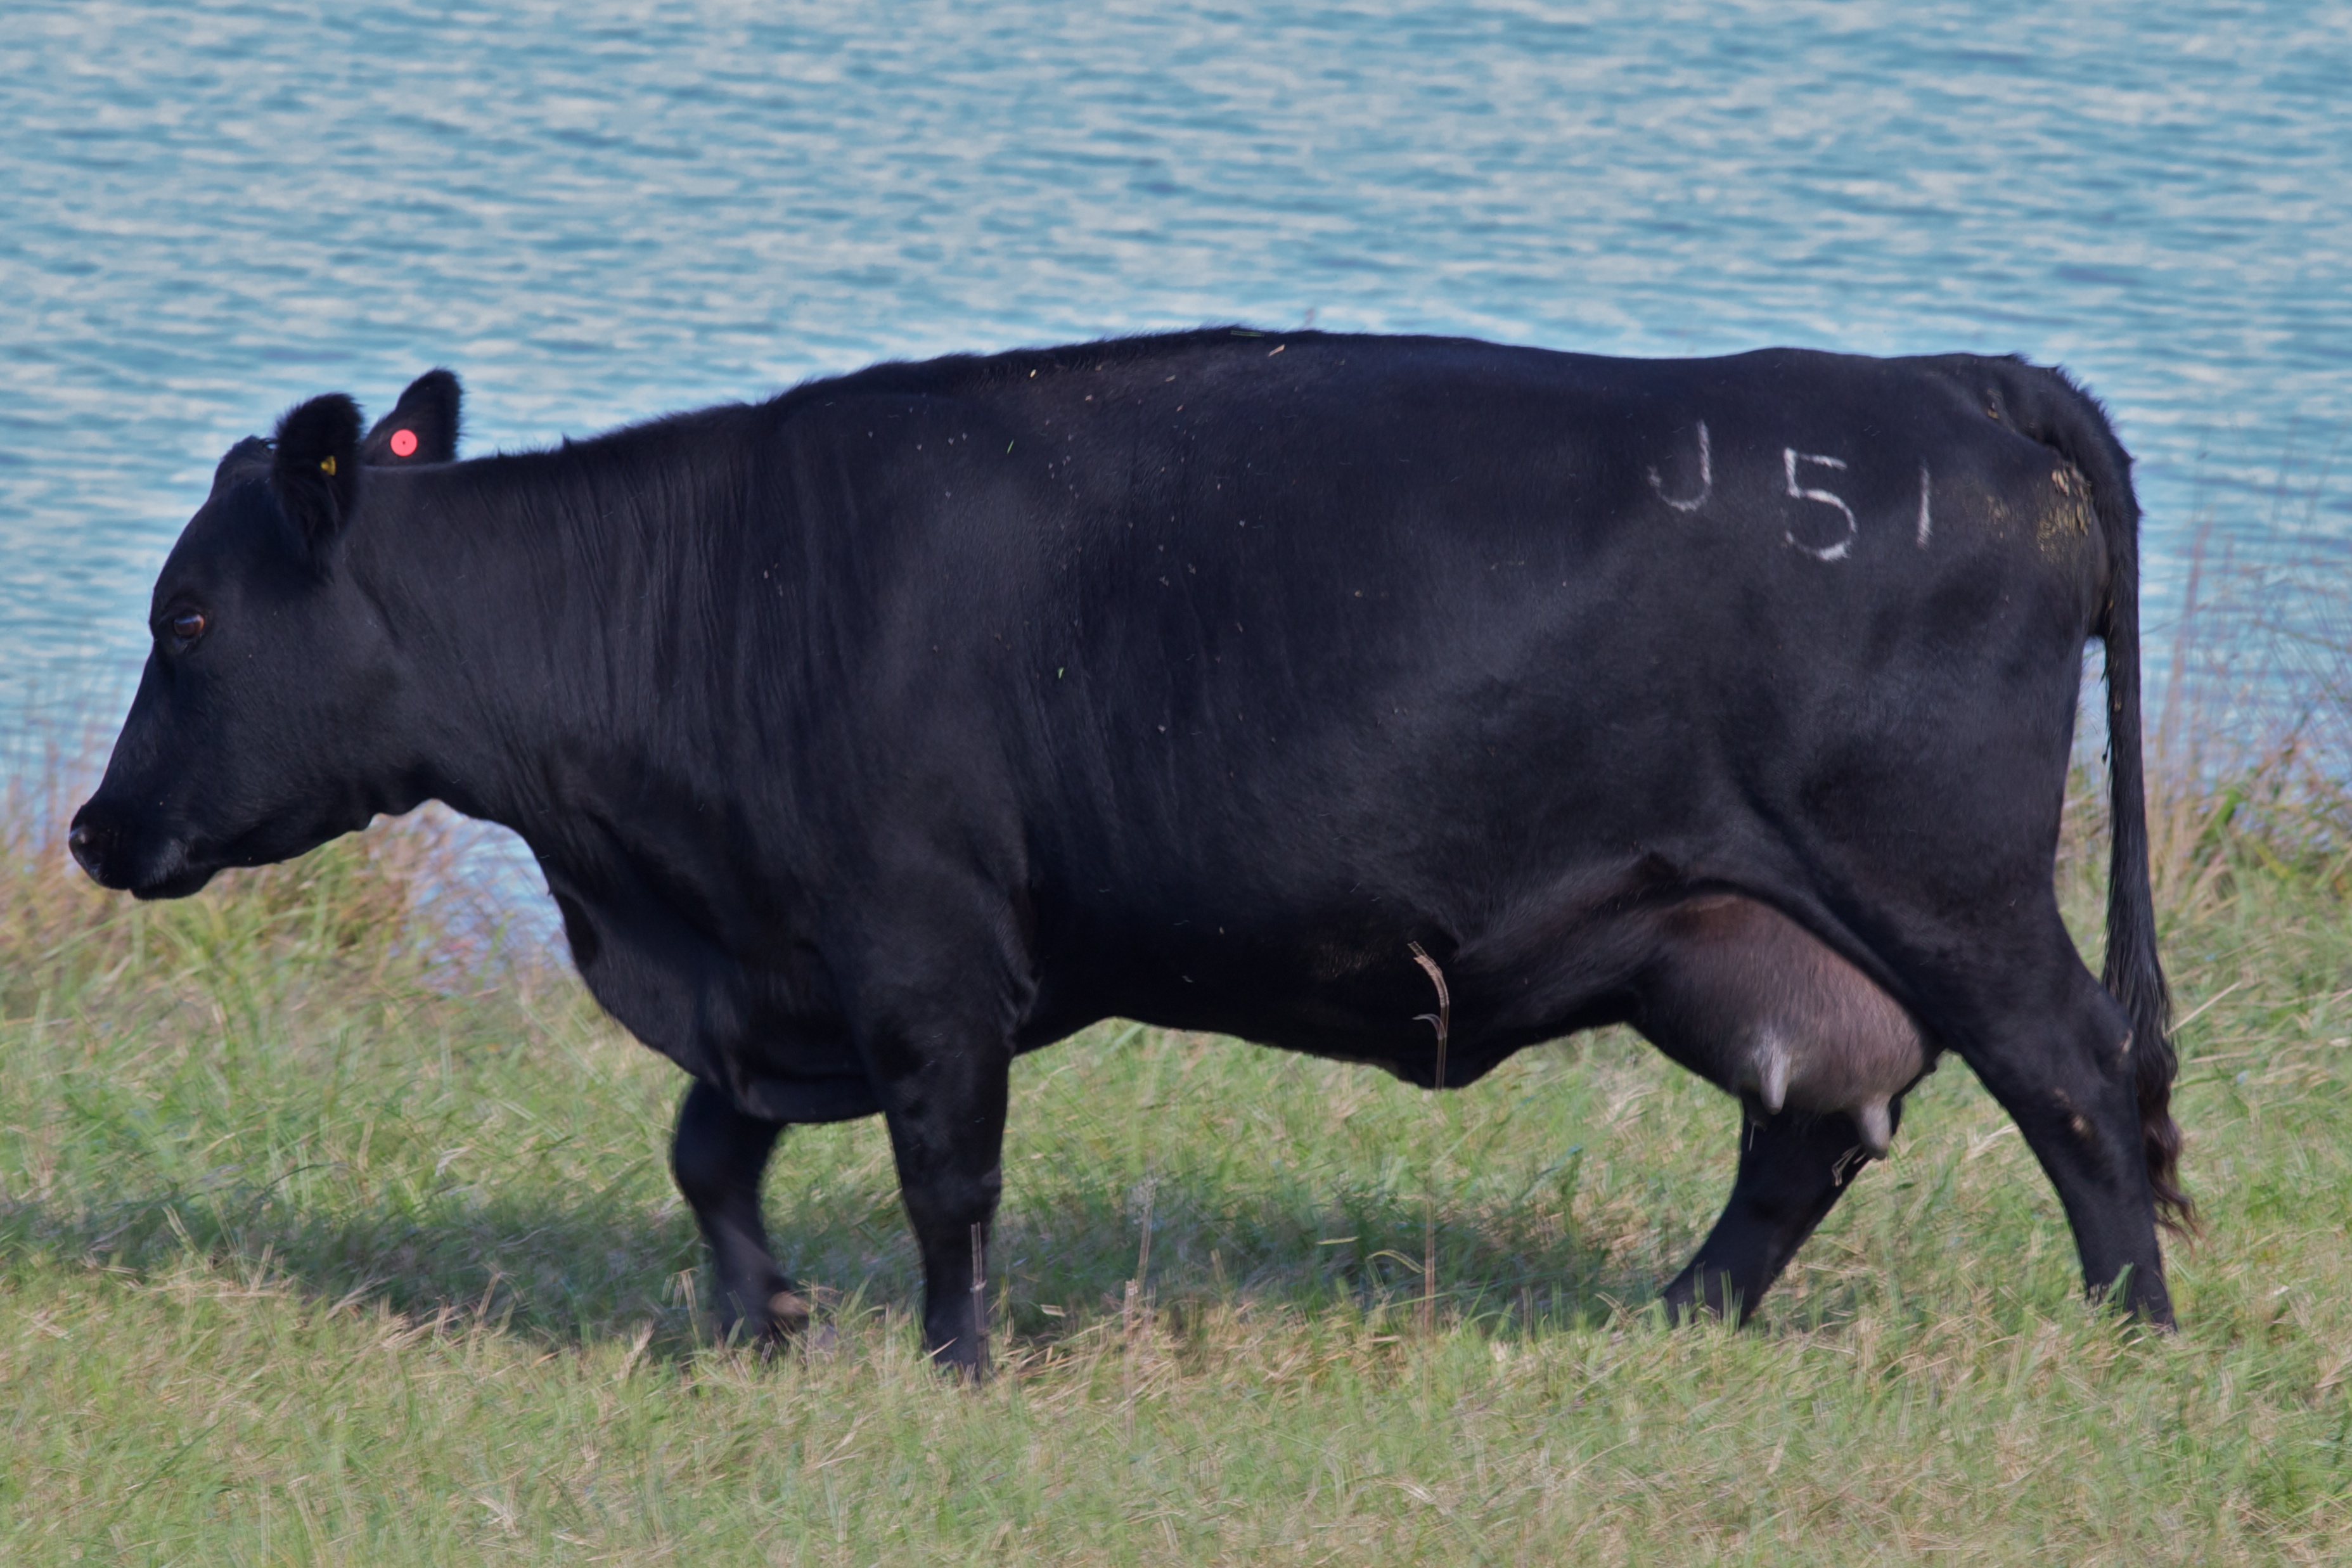
cow, pasture, grazing, mammal, bull, vertebrate, tradition, odyssey, water buffalo, dairy cow, cattle like mammal, cow goat family